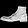
Label: Ankle boot